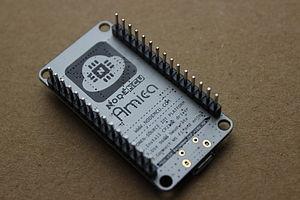
NodeMCU est une plate-forme open source IoT, matérielle et logicielle, basée sur un SoC Wi-Fi ESP8266 ESP-12 fabriqué par Espressif Systems. Le terme « NodeMCU » se réfère par défaut au firmware plutôt qu'aux kits de développement. Le firmware, permettant nativement l'exécution de scripts écrits en Lua, est basé sur le projet eLua et construit sur le SDK Espressif Non-OS pour ESP8266. Il utilise de nombreux projets open source comme lua-cjson et spiffs.